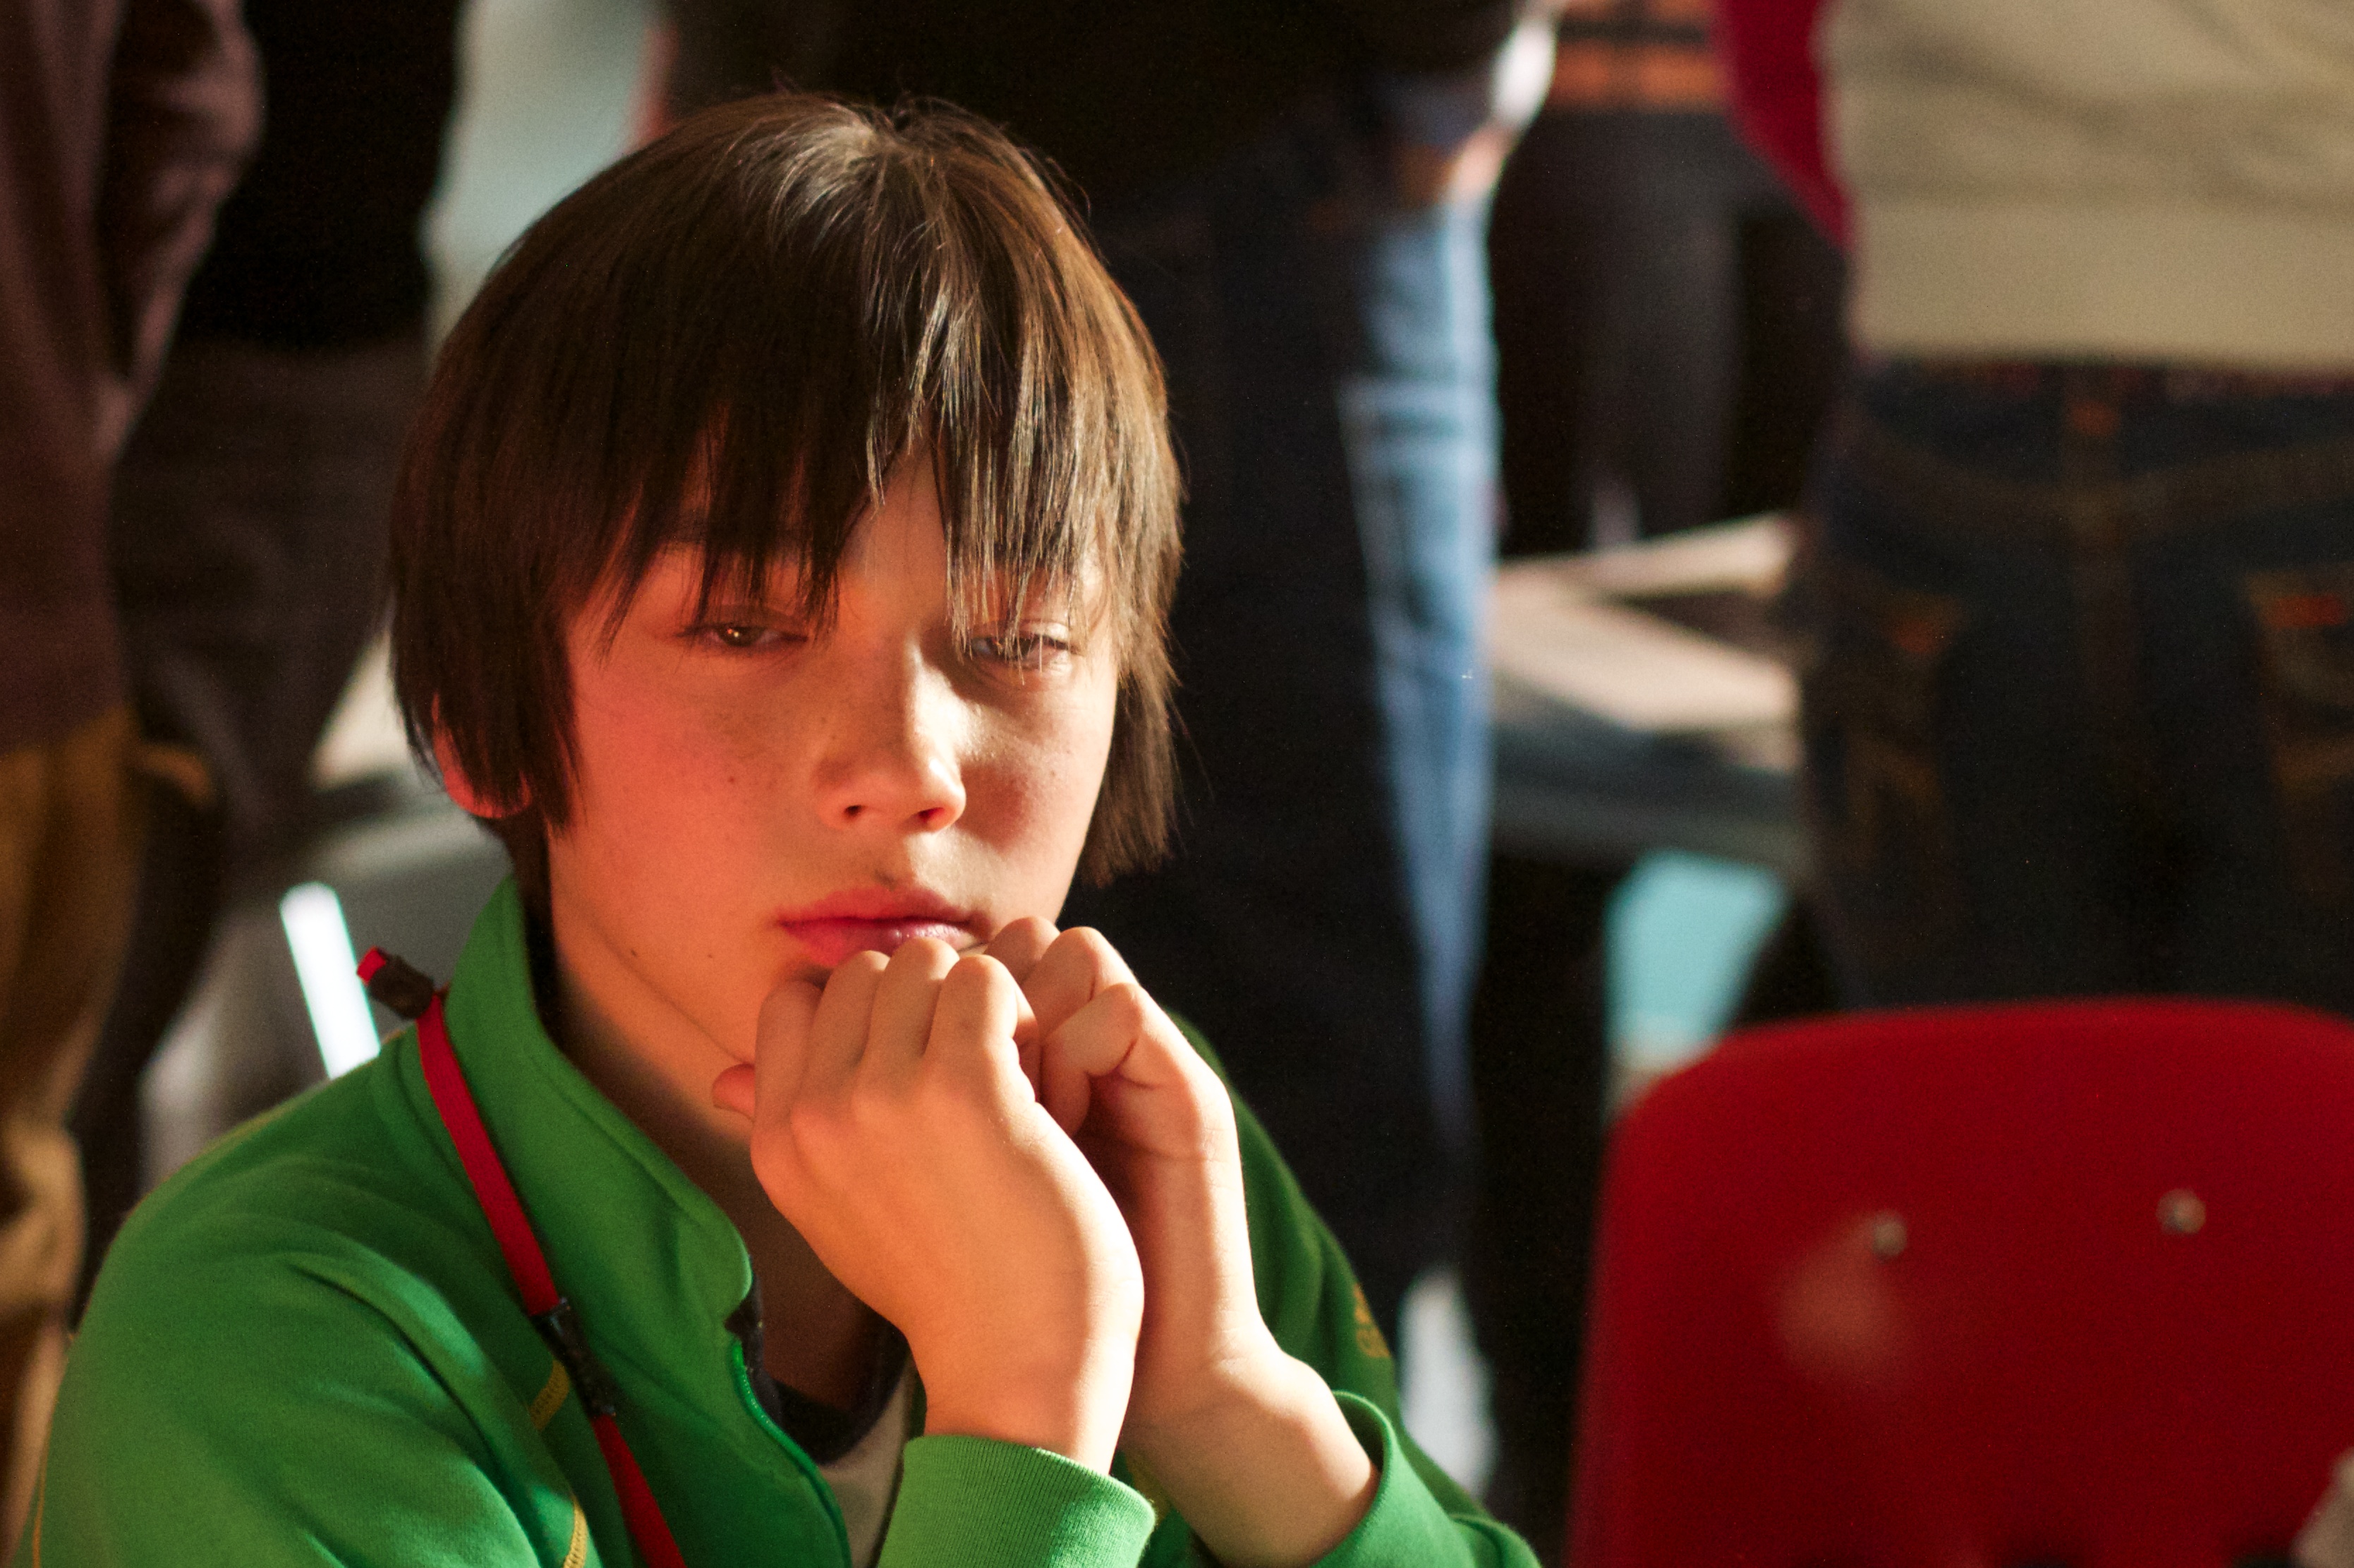
red, child, conversation, flatclass2013, interaction